Kopay

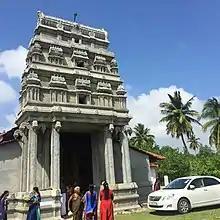
Vada Kovai Verakaththi Vinayakar Temple

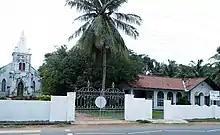
Kopay St Mary's Church, 1854

Kopay Christian College was founded in 1852 and it is one of the oldest High Schools in Sri Lanka established by the Church Missionary Society (CMS). This is the school where many old leaders studied in the late 19th century and early 20th century.